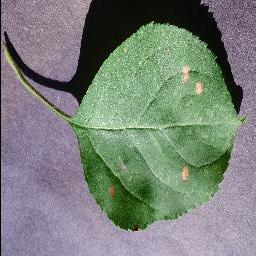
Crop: apple
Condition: black_rot